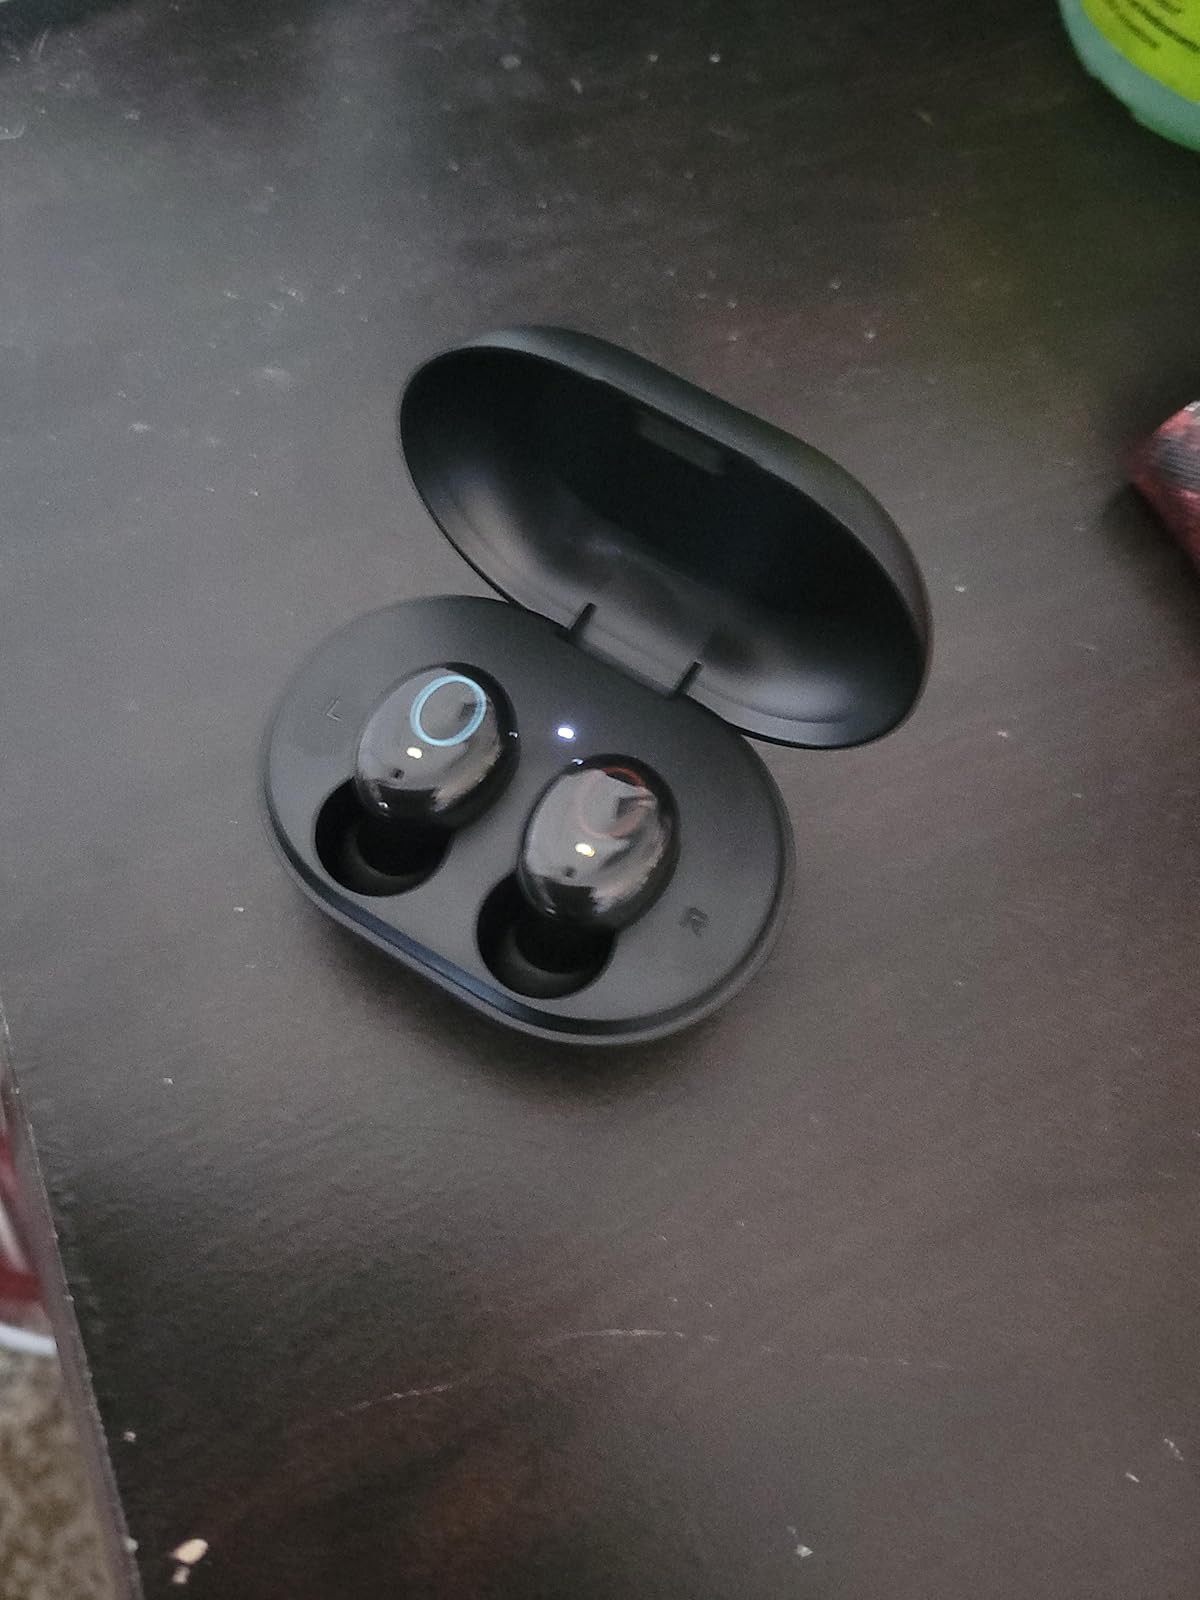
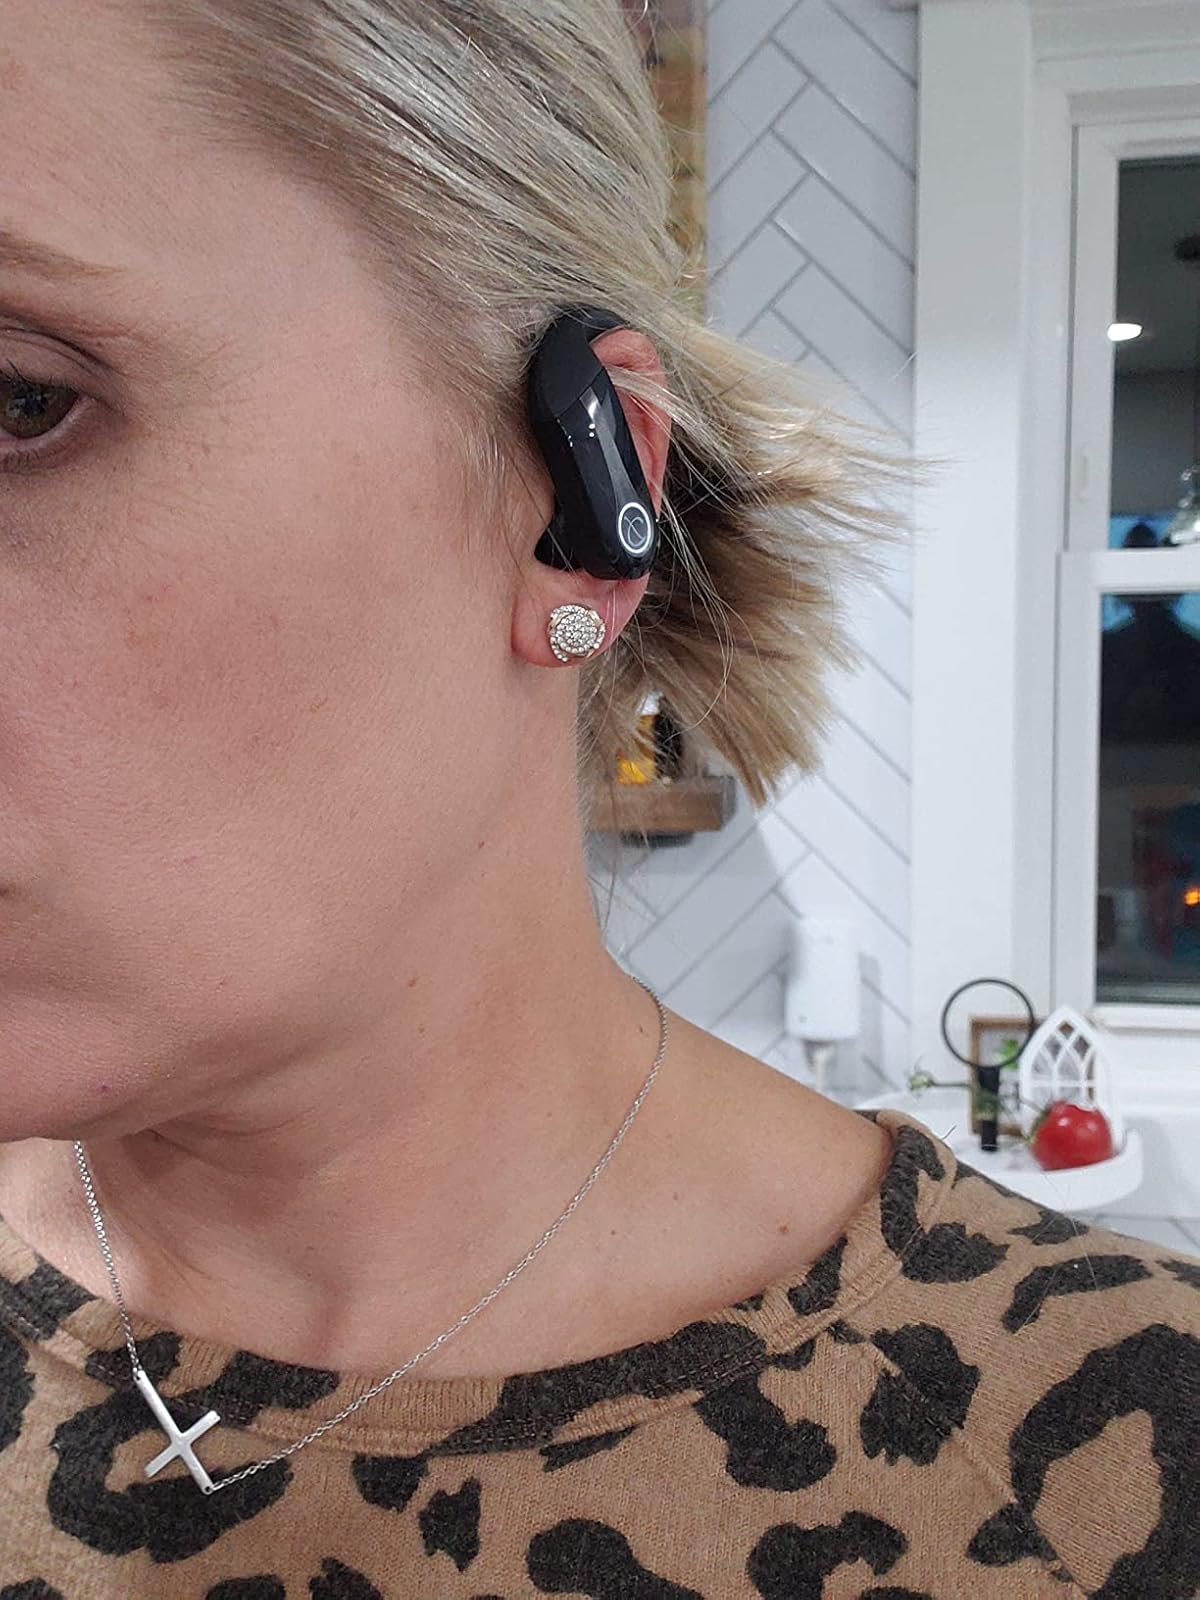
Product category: earbuds
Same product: no